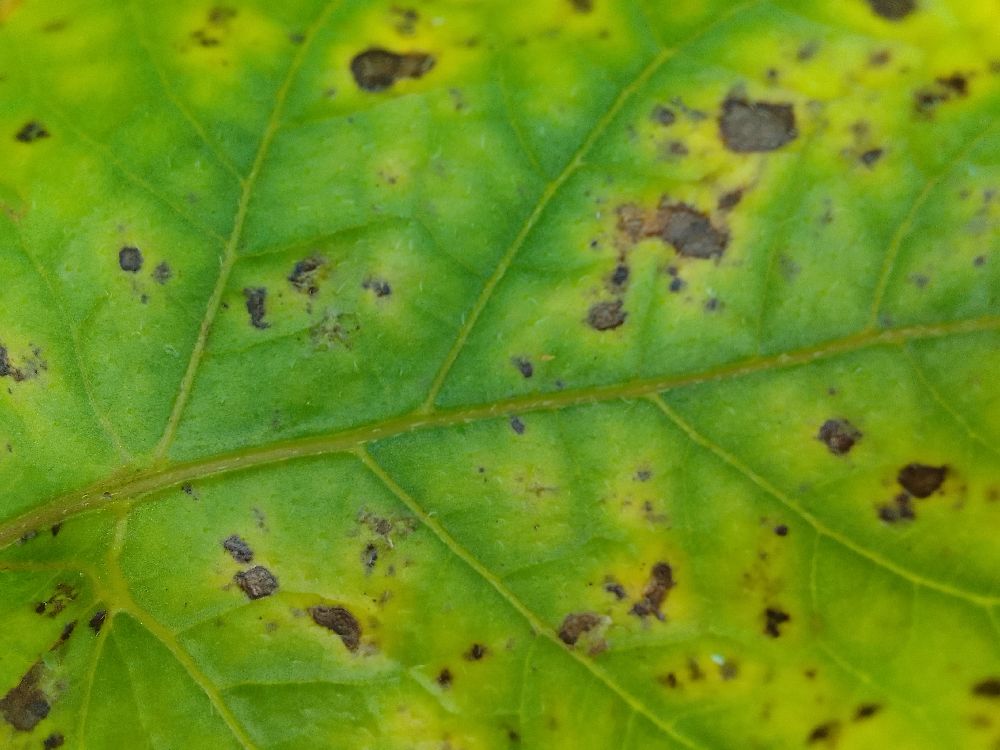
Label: Early blight